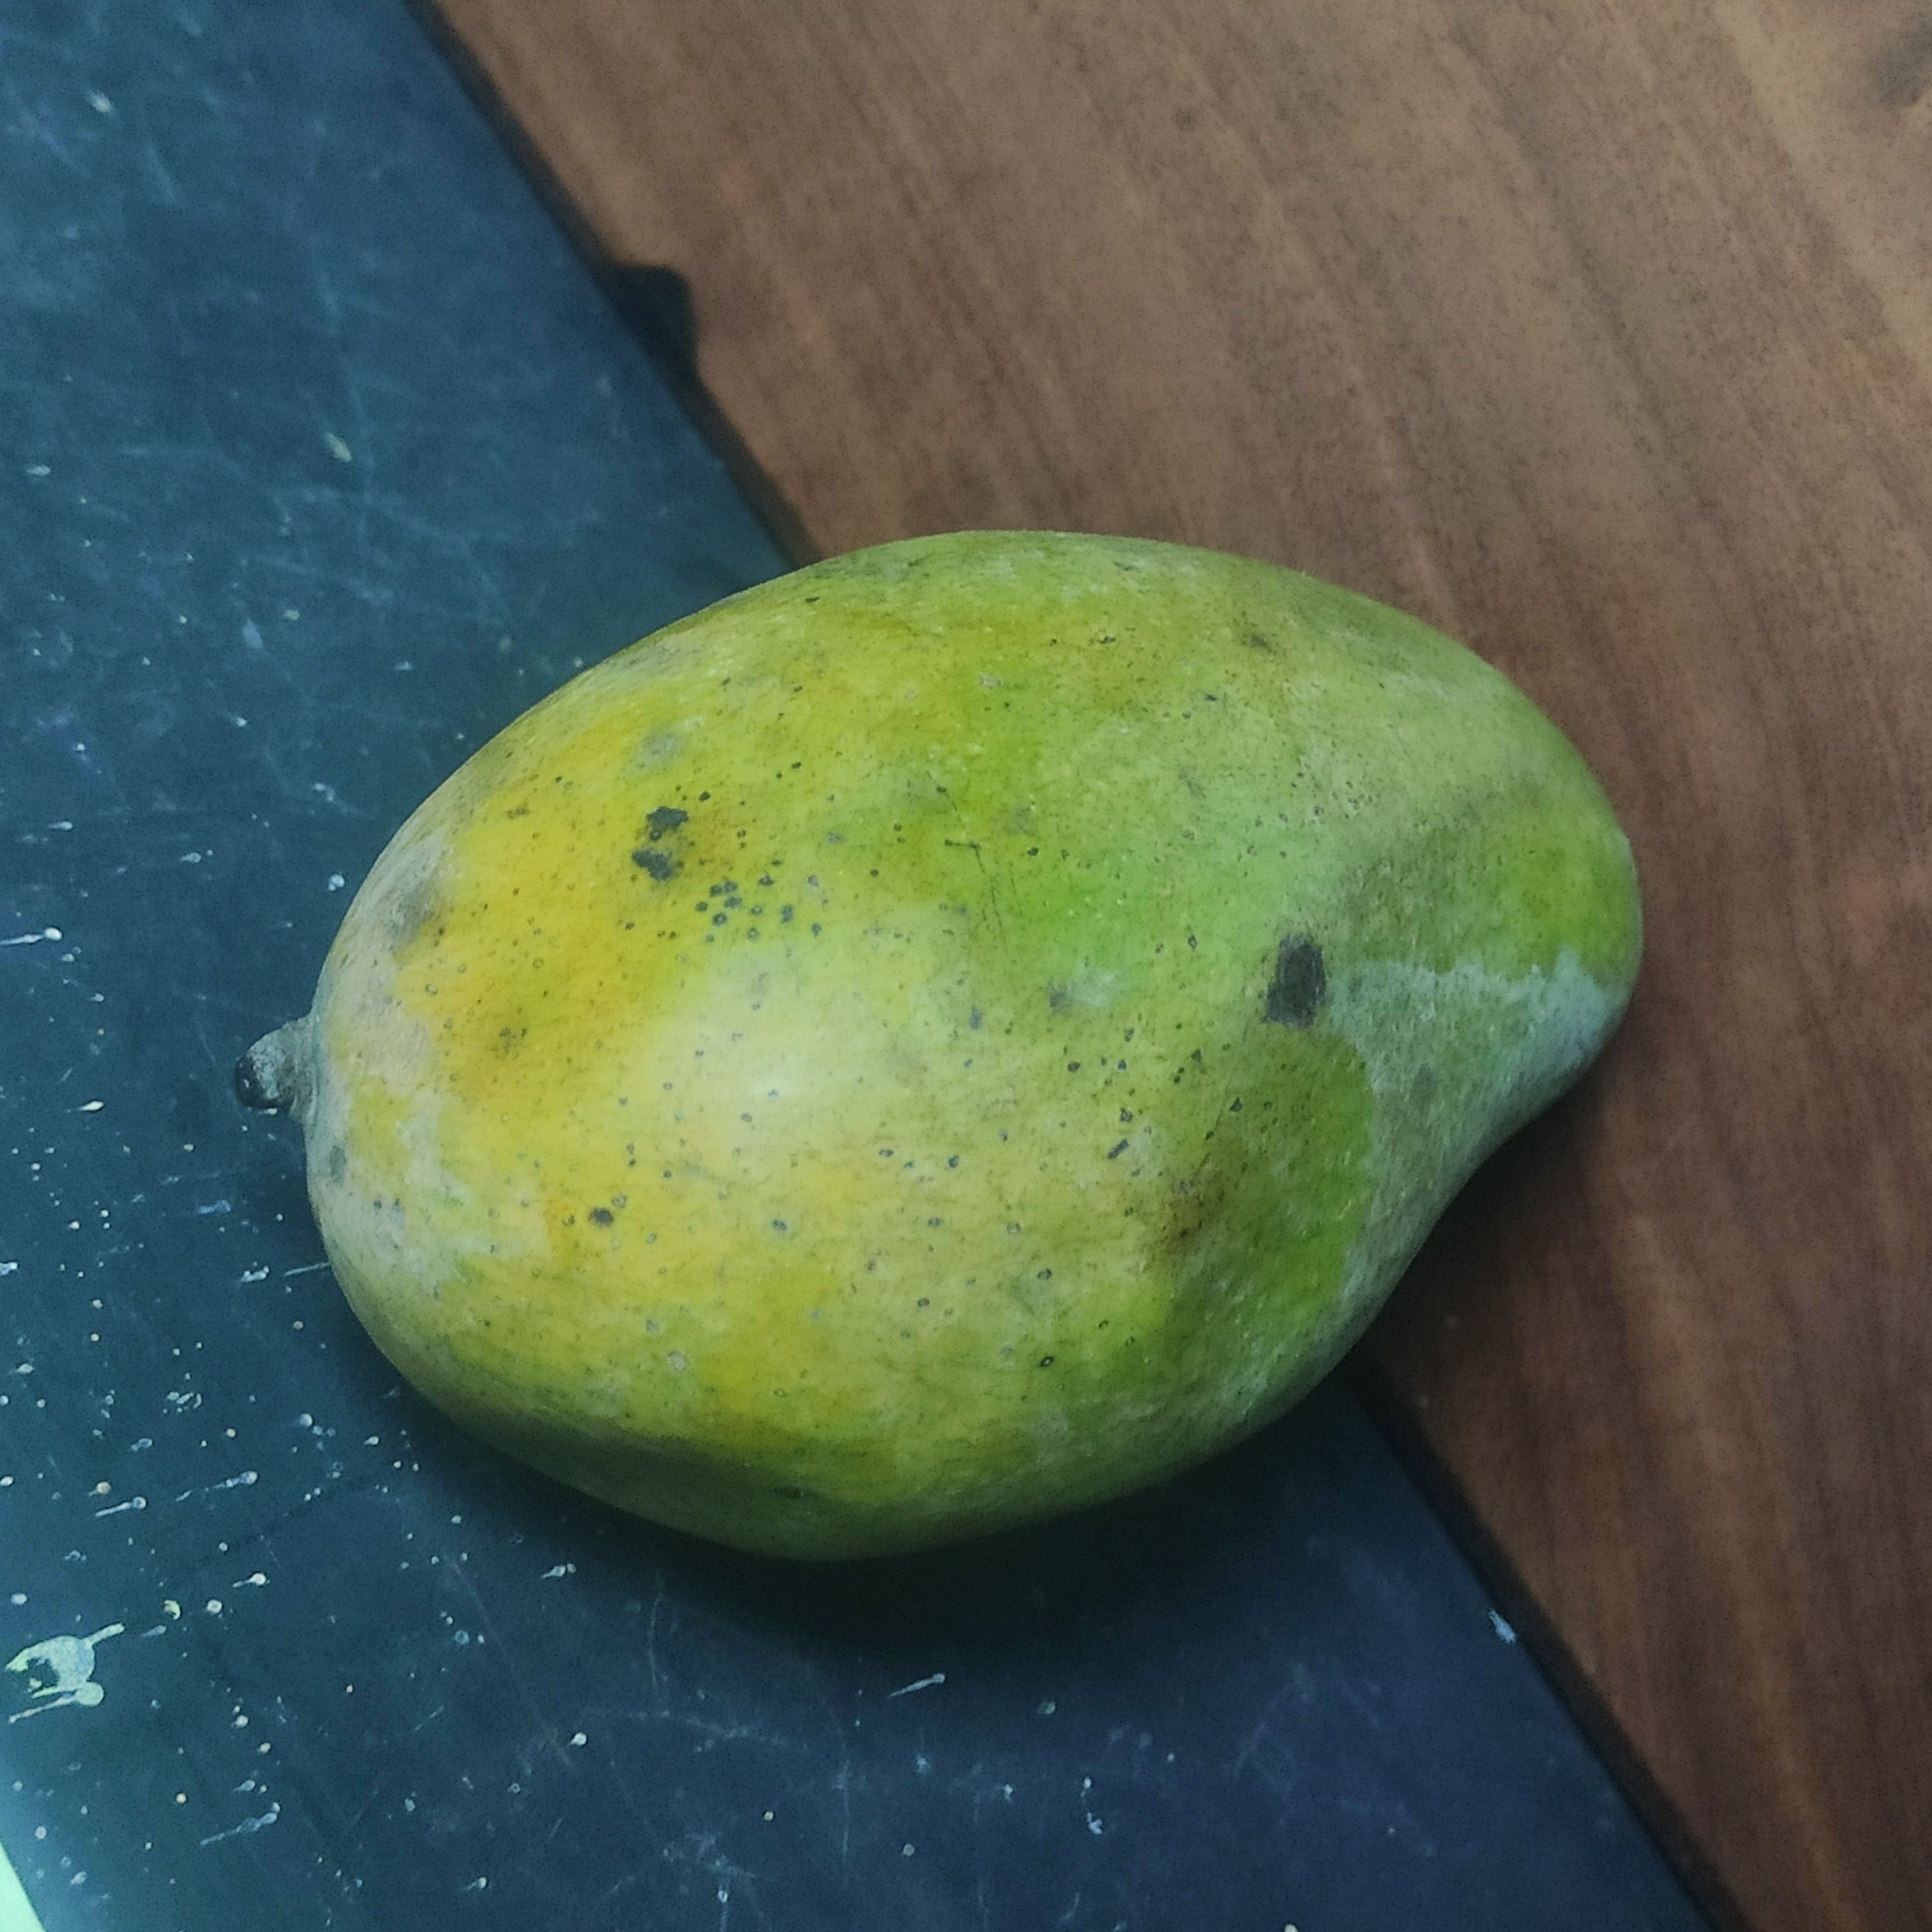
Fruit: mango
Grade: 2nd-grade